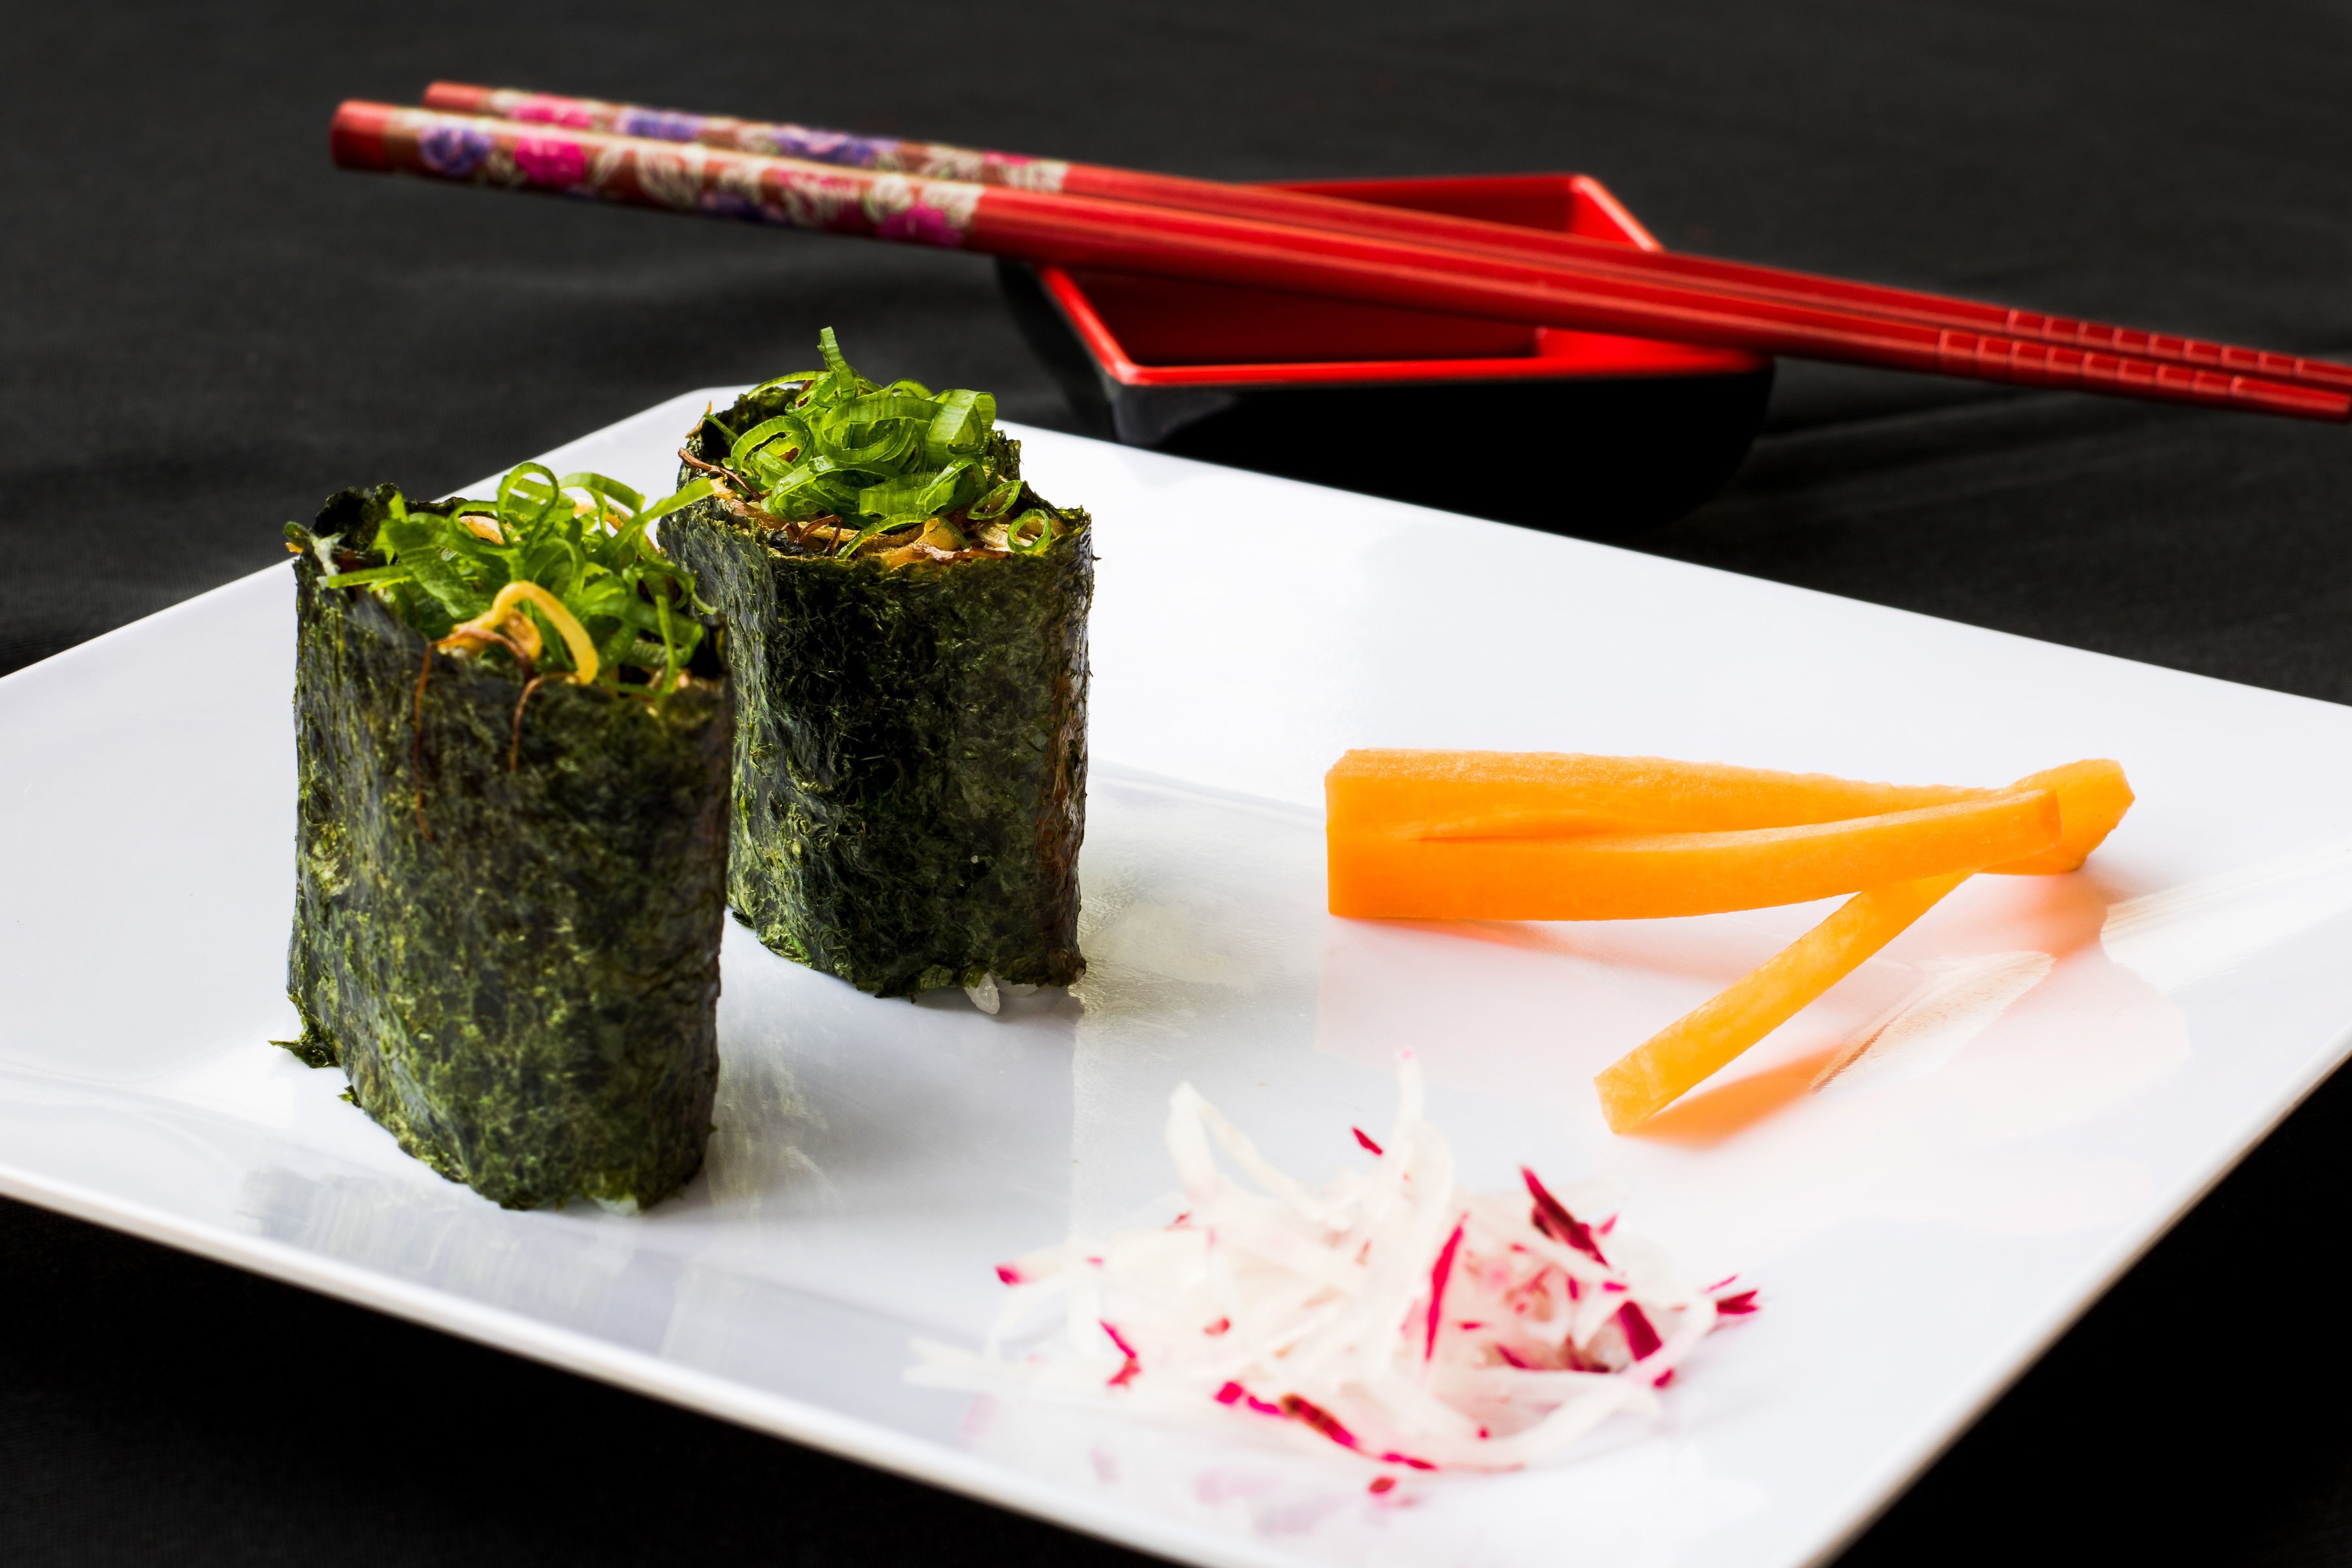
chopsticks, food, cuisine, dish, nori, sushi, comfort food, la carte food, ingredient, laver, vegetarian food, japanese cuisine, california roll, recipe, tableware, produce, Gim, vegetable